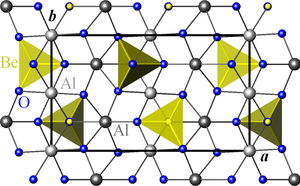
L’alexandrite est une variété de chrysobéryl qui a la particularité de changer de couleur avec l'éclairage. L'alexandrite a pour formule Be(AlO₂)₂ et peut contenir des traces de chrome et de fer.